Crutch Peaks

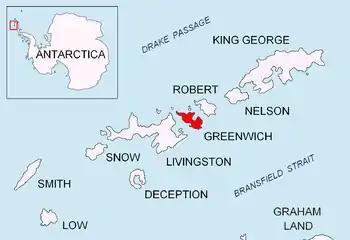
Location of Greenwich Island in the South Shetland Islands.

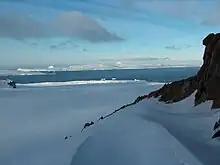
Crutch Peaks (in the central background) from near Ravda Peak, Livingston Island, with McFarlane Strait, Inott Point and Edinburgh Hill in the middle ground.

Crutch Peaks is a dark, rocky ridge extending 900 m in north-south direction and rising to 275 m in the north extremity of Dryanovo Heights, Greenwich Island in the South Shetland Islands, Antarctica. The peak surmounts Yakoruda Glacier to the south-southwest, Teteven Glacier to the south-southeast, and Miletich Point and Kabile Island to the north.